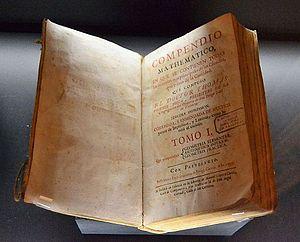
Tomás Vicente Tosca y Mascó était un mathématicien, architecte, philosophe et théologien espagnol.